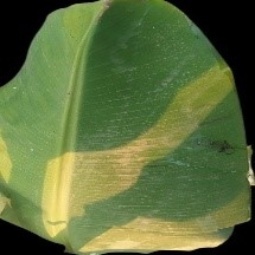
Label: Healthy